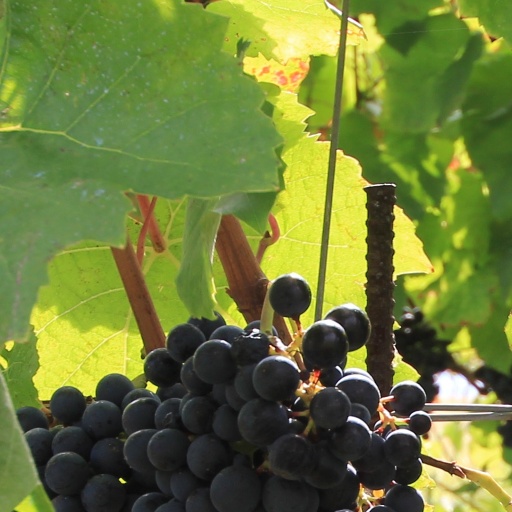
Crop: grape